Charlie Silvera

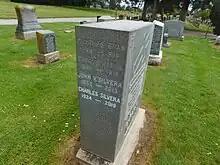
The grave of Silvera at Holy Cross Cemetery in Colma, California

Upon his release from the Cubs, Silvera returned to the Yankees as a player/manager for their Southern Association double A affiliate, the New Orleans Pelicans. With his team mired in last place, he was replaced at the helm in the middle of the 1958 season by fellow player/manager, Ray Yochim. He repeated the player manager role with the Binghamton Triplets in 1959, guiding them to a 71-68 record.